Calthemite

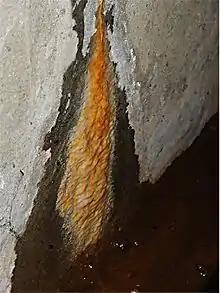
Calthemite flowstone coloured orange by Iron Oxide (from rusting steel reinforcing) deposited along with calcium carbonate (<chem>CaCO3</chem>).

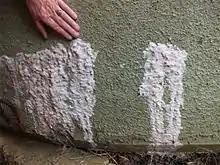
Calthemite flowstone on outside of concrete water tank

Calthemites are generally composed of calcium carbonate (CaCO) which is predominantly coloured white, but may be coloured red, orange or yellow due to iron oxide (from rusting reinforcing) being transported by the leachate and deposited along with the CaCO. Copper oxide from copper pipes may cause calthemites to be coloured green or blue. Calthemites may also contain minerals such as gypsum.